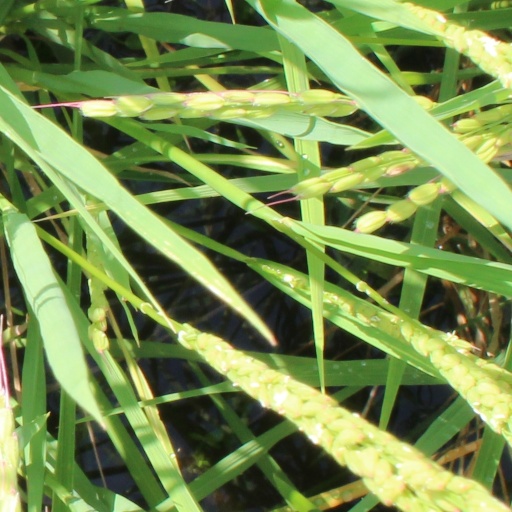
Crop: rice